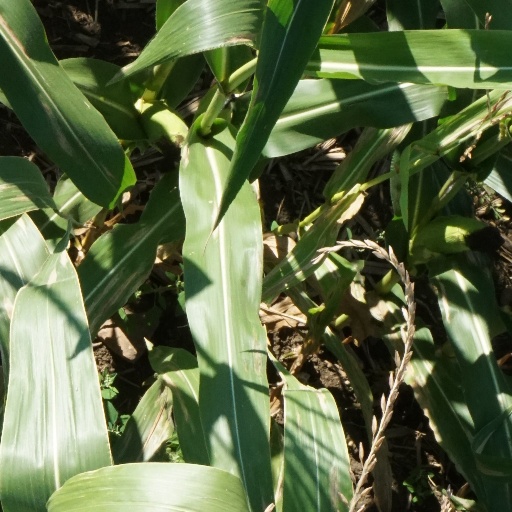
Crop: maize; corn